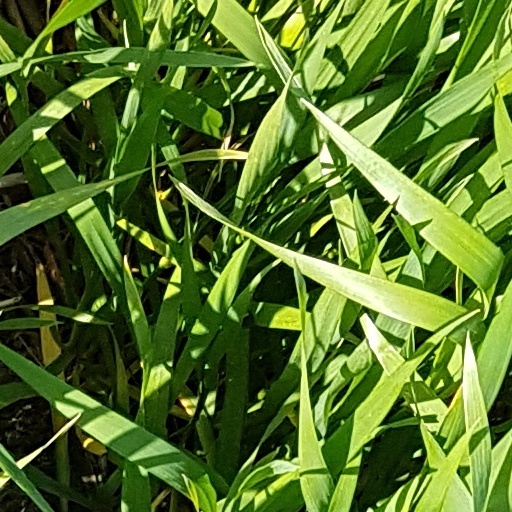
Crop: wheat